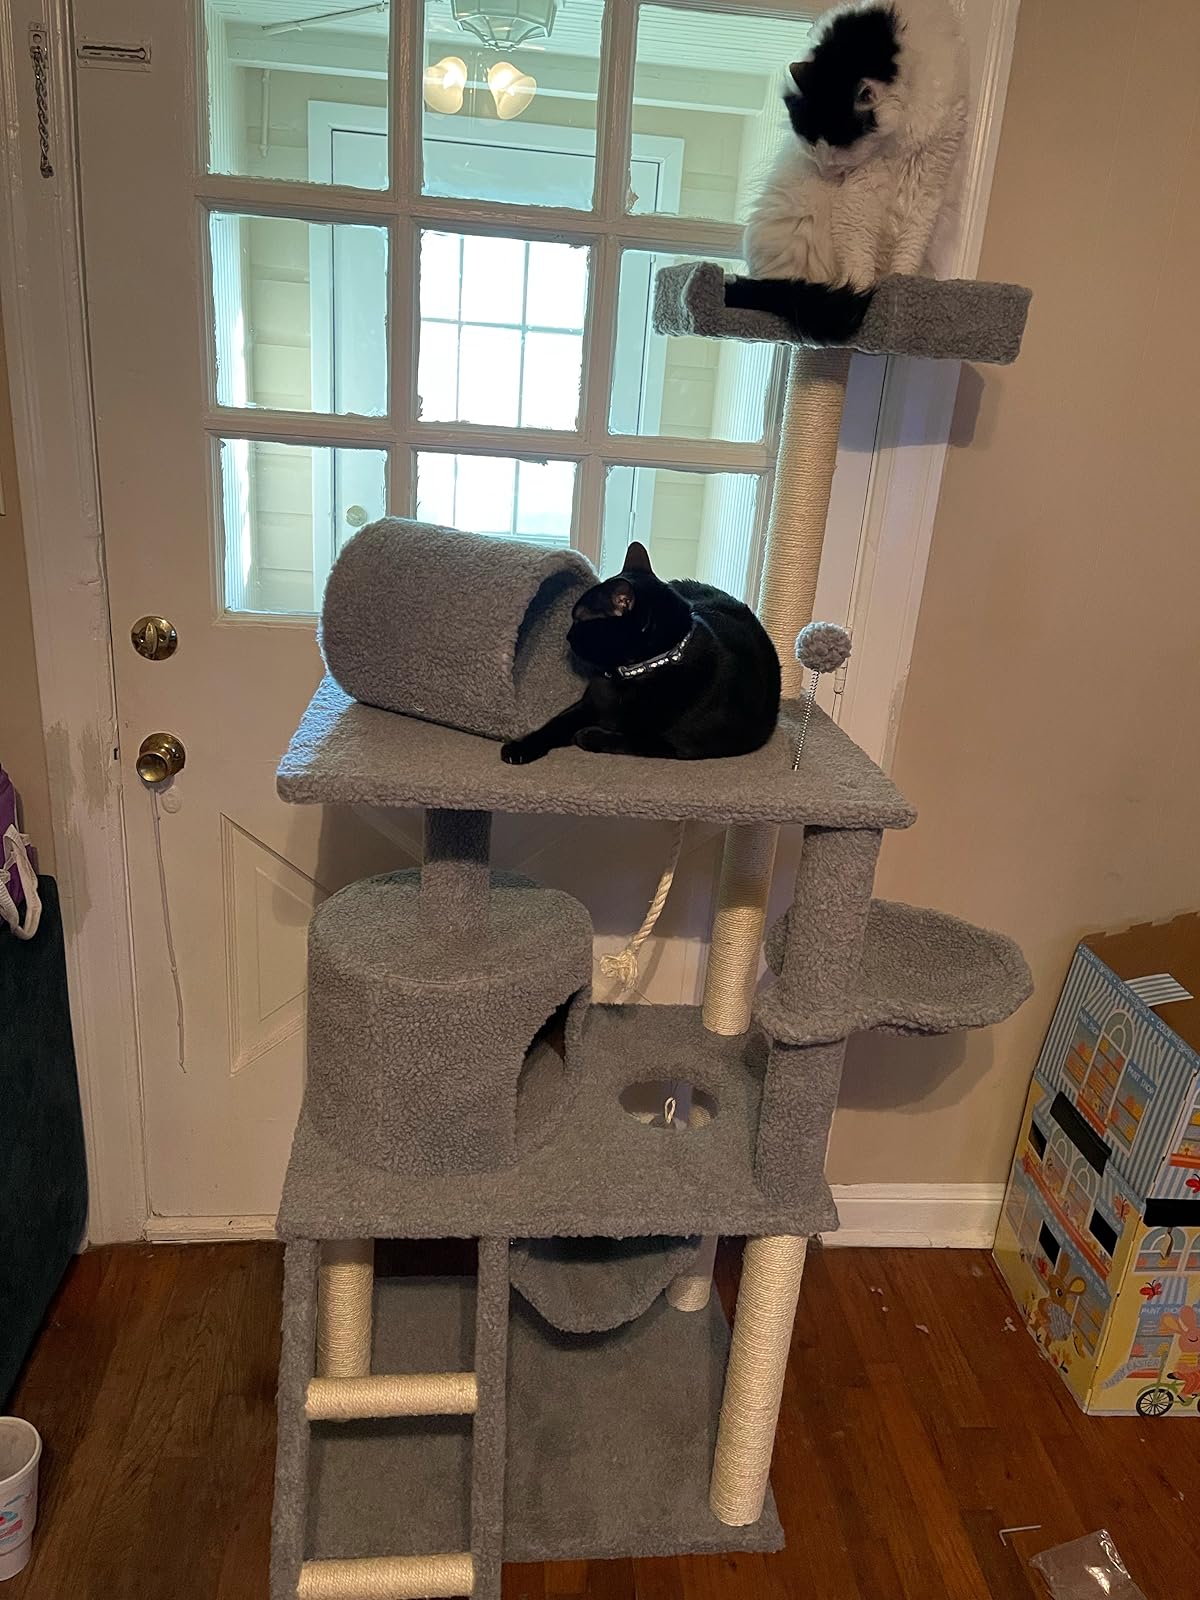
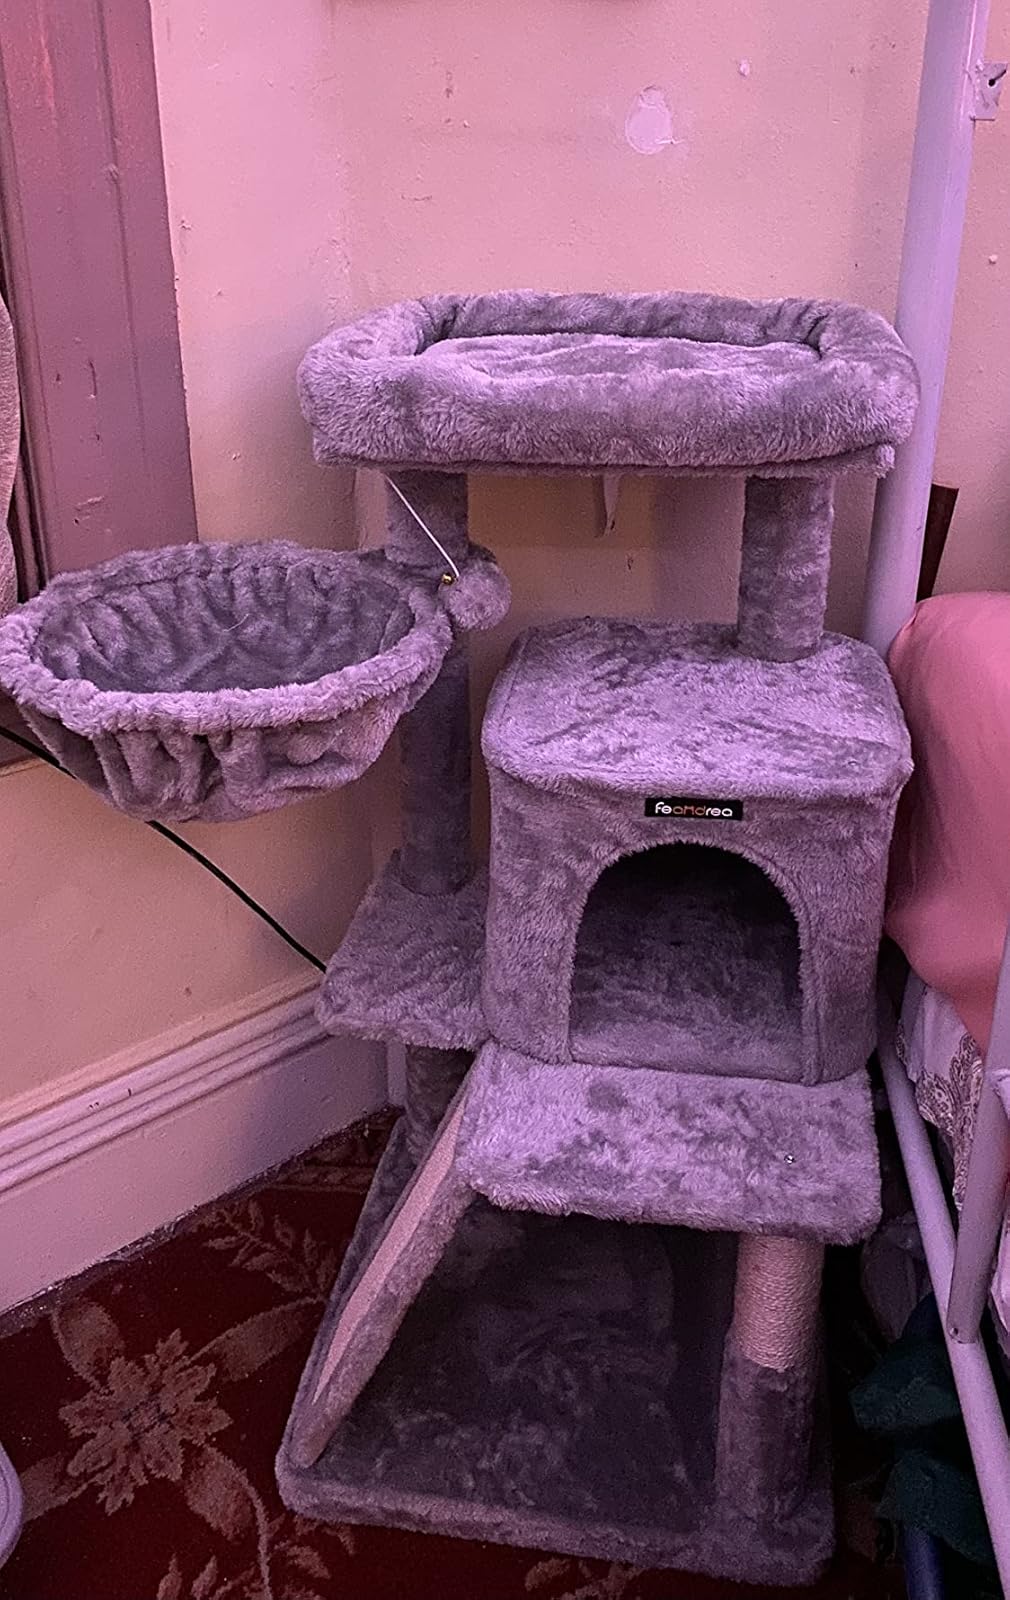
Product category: items_cat tree
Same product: no